Peugeot 104

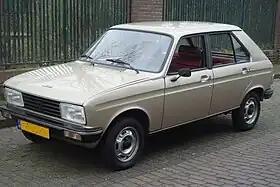
1979 Peugeot 104S 5-door

The Peugeot 104 is a supermini car produced by the French company Peugeot between 1972 and 1988. It was designed by Paolo Martin was initially only sold as a four-door saloon car, with a three-door hatchback variant introduced in 1974 and a five-door hatchback version replacing the saloon in 1976. The 104 was the first model produced at the company's Mulhouse . It was also the first new Peugeot introduced since 1955 not to be offered in a diesel version.